Jean-Nickolaus Tretter

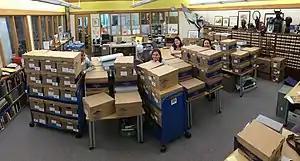
Staff organising the Jean-Nickolaus Tretter Collection

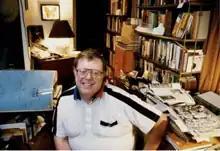
Tretter in 1992

Tretter grew up in Little Falls, Minnesota and studied initially linguistics. His family had arrived in Morrison County in 1848.